Petitcodiac River

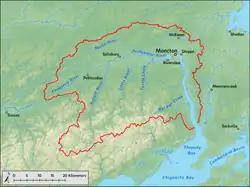
A map of the Petitcodiac River watershed displaying the river and its six largest tributaries.

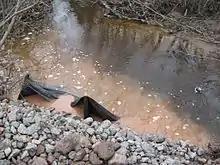
A polluted waterway in the Petitcodiac River watershed

The river measures about from its source near Three Rivers to its mouth at Shepody Bay; its source derives from the confluence of the Anagance and North rivers in western Westmorland County. The Anagance River arises from its tributaries, Hayward Brook and Holmes Brook, and drains from the south-east of the Petitcodiac River, while the North River drains from the north. From the confluence, the river passes under the bridge on Route 106 in Petitcodiac, The road then follows the river to Moncton on the left side of the river. Route 1 crosses the river a few kilometres downstream to join Trans-Canada Highway 2. The community of River Glade precedes Petitcodiac River's right tributary, Pollett River, with a watershed of . As the waterway runs past Salisbury, its final major right tributary, Little River (formerly known as Coverdale River), joins it. Little River's watershed is . The river passes Coverdale and is joined by Turtle Creek before widening as it approaches Moncton.